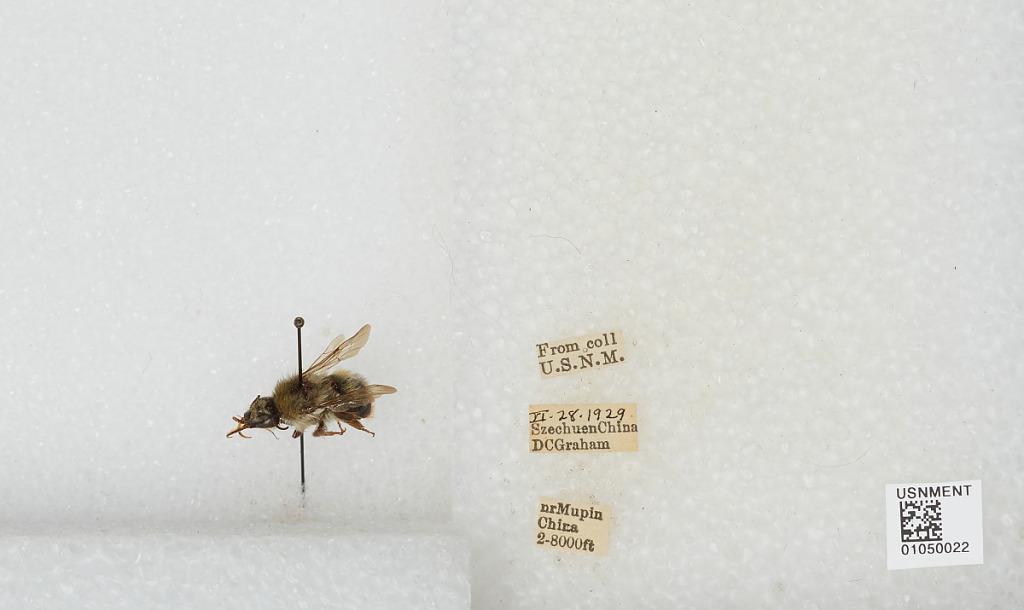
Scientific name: Bombus sp.
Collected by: D. Graham
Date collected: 1929-6-28
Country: China
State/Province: Sichuan
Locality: near Muping